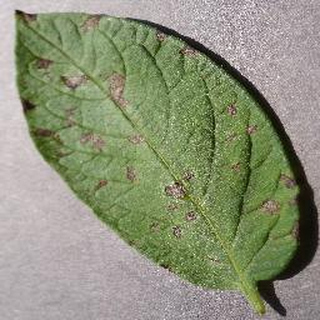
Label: potato_early_blight